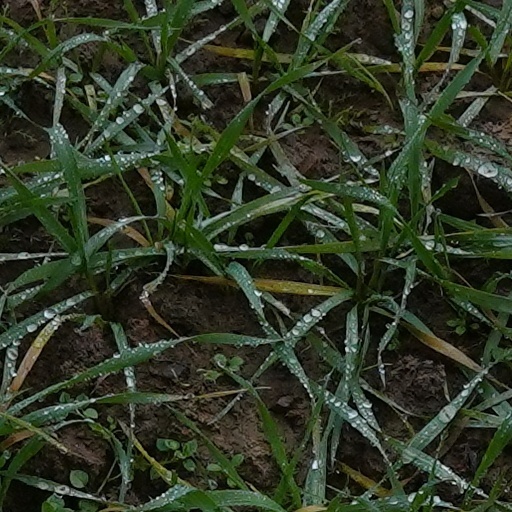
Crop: wheat